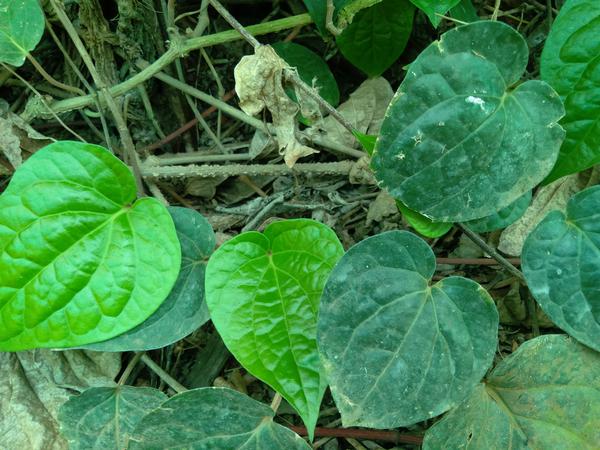
Plant: Betel